North Coast Regional Botanic Garden

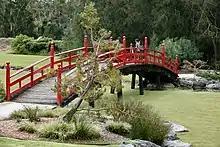
Red Bridge over the lake at the Japanese Friendship Garden

The Eastern Australian Native Flora contains plants from areas with a similar climate to Coffs Harbour. These are mostly from the north coast heathland, coastal areas of New South Wales and sections of Queensland with a climate similar to Coffs harbour.